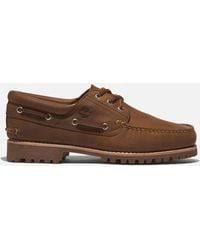
Label: Boat